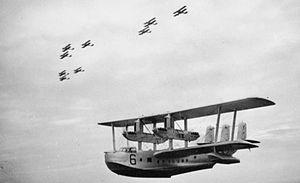
Le Short Singapore était un hydravion biplan quadrimoteur de patrouille maritime britannique des années 1920 et 1930.